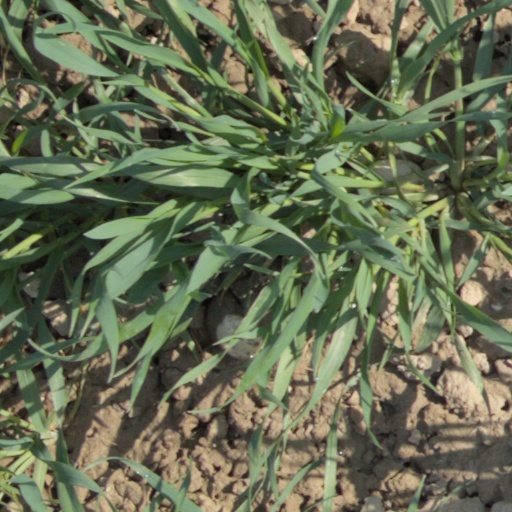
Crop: wheat